Question: Please indicate a possible affordance area of the frisbee that can be used for holding
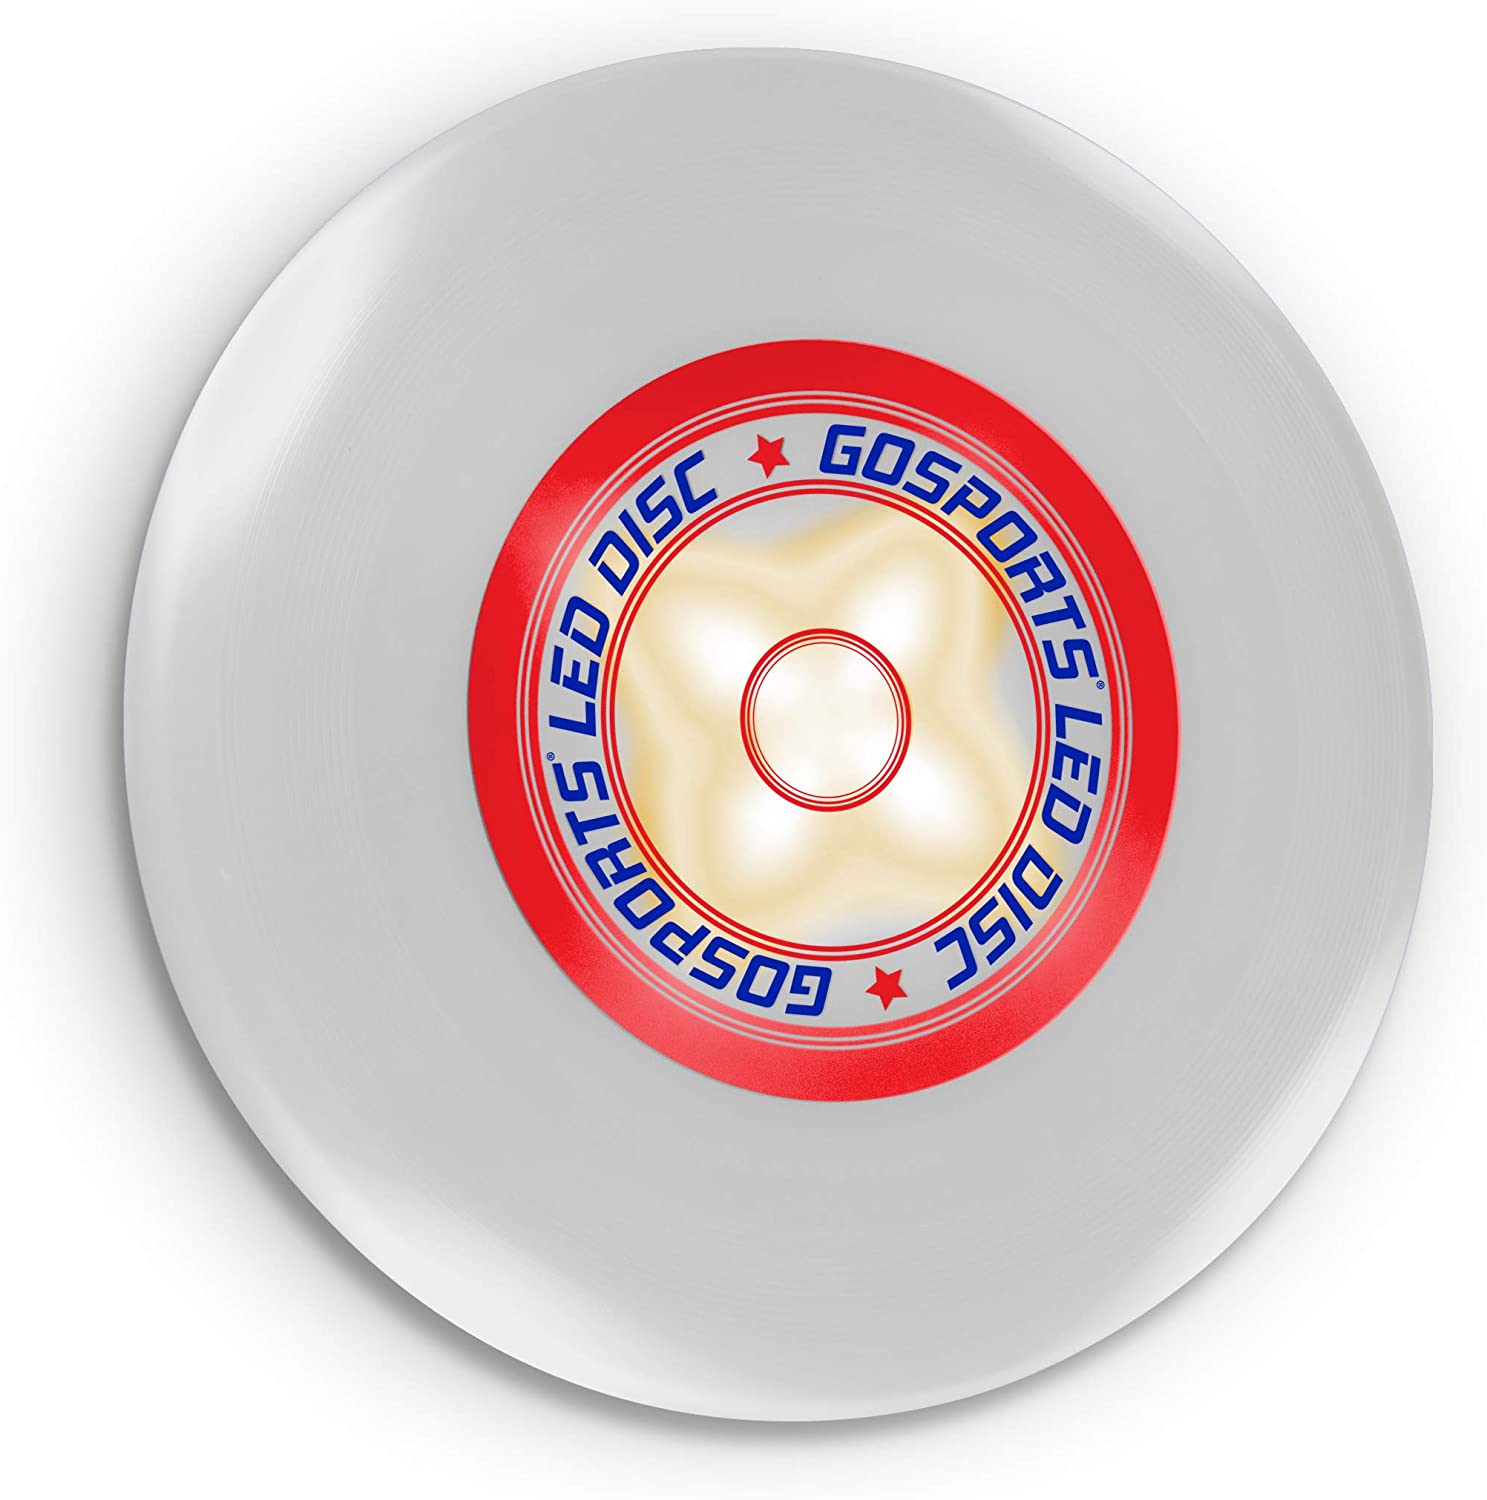
Answer: [99.675, 42.922, 1446.06, 1439.006]